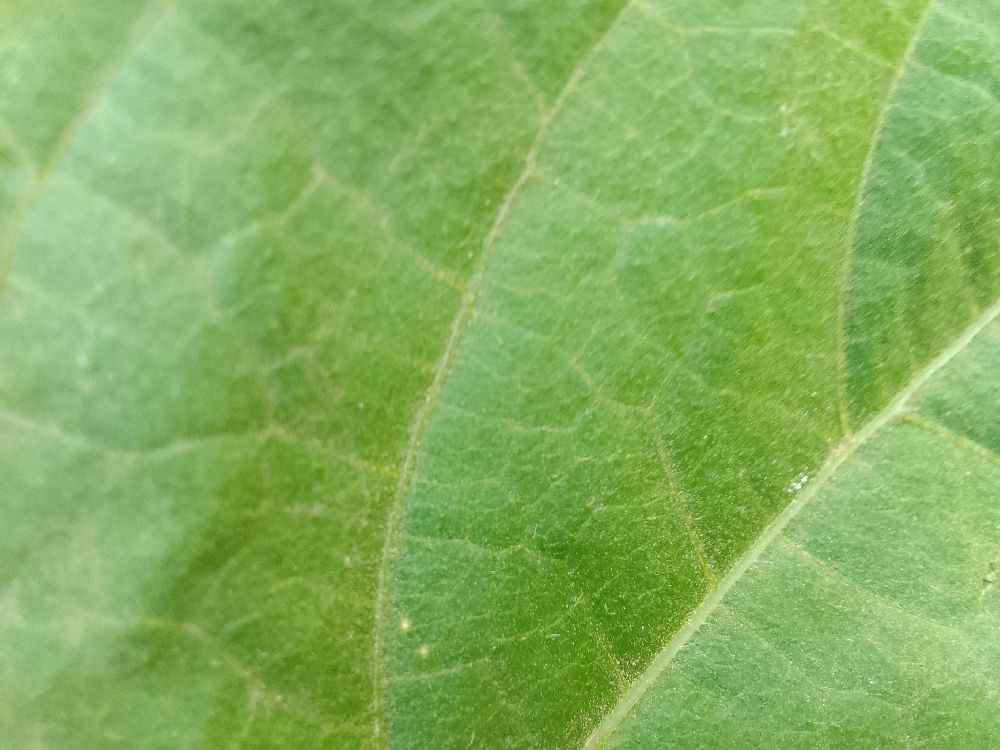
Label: healthy